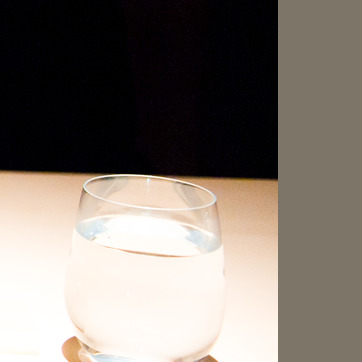
Material: glass